Bertha Müller

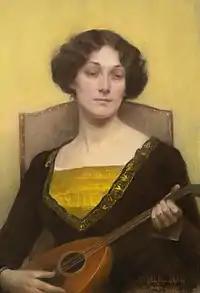
Emilie Louise Flöge Playing the Mandolin

She also worked in Stuttgart, and was a member of the (Women artists' association), from 1903 to 1907. She never became as well known as her sister, and exhibited little, although she participated in a showing in the rotunda of The Woman's Building at the 1893 World's Columbian Exposition in Chicago.